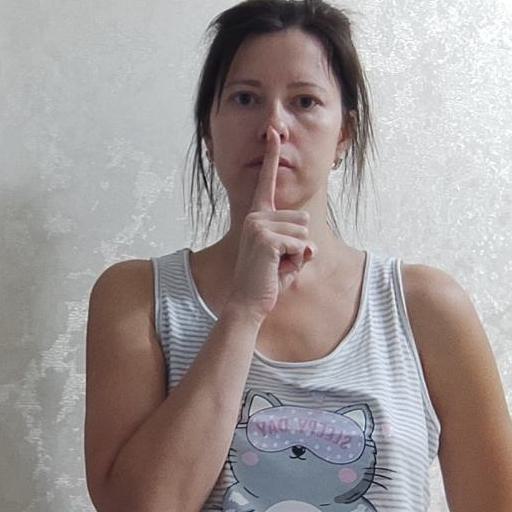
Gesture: mute